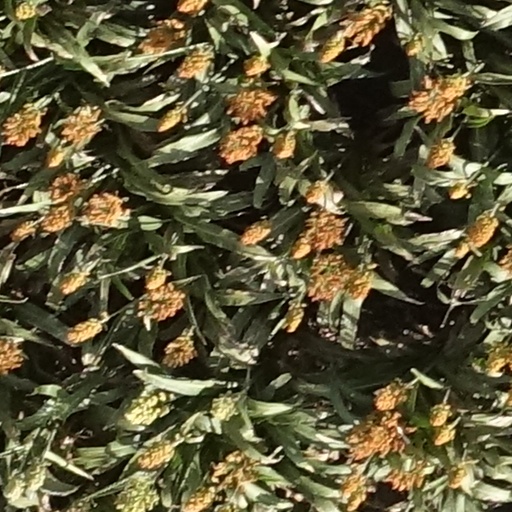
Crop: sorghum